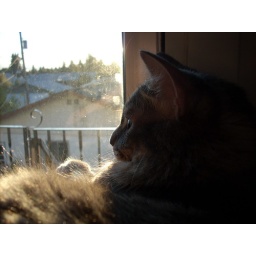
Jack watches out the balcony door from his cat tree in the living room.